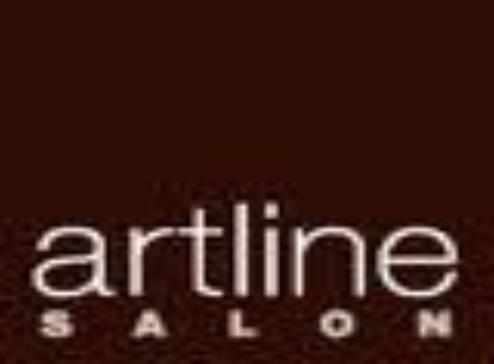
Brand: artline
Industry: Necessities